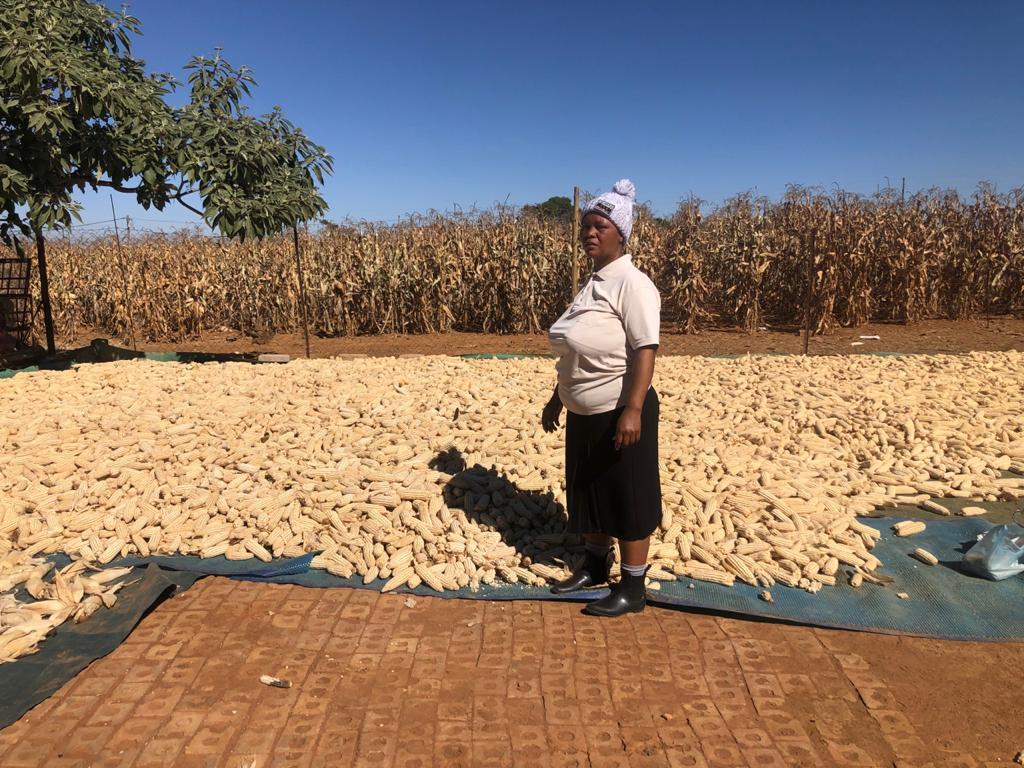
Mkulima akiwa amesimama pembeni ya zao la mahindi, yakiwa yameanikwa juu ya turubai, ili yaweze kupigwa na jua na kuandaliwa kwa ajili ya kuuzwa masokoni.